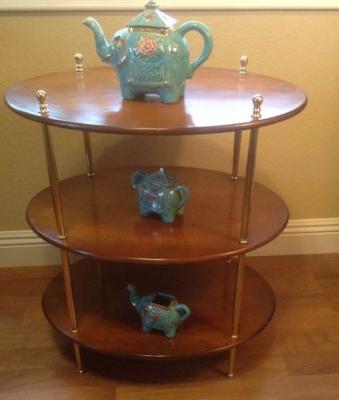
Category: table